Bob De Schutter

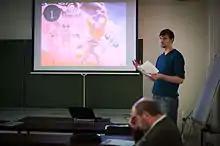
De Schutter at the 2011 CHI Belgium Barcamp

Bob De Schutter is a Belgian video game designer and researcher, who is the C. Michael Armstrong professor of Applied Game Design at Miami University (Oxford, Ohio). He is best known for his work on the design of video games for players in middle through late adulthood. He has advocated the importance of play in later life and has spoken out against the stereotyping of older video game players in marketing and game design. He has also published on the design of experimental classrooms for gameful instruction.